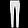
Label: Trouser